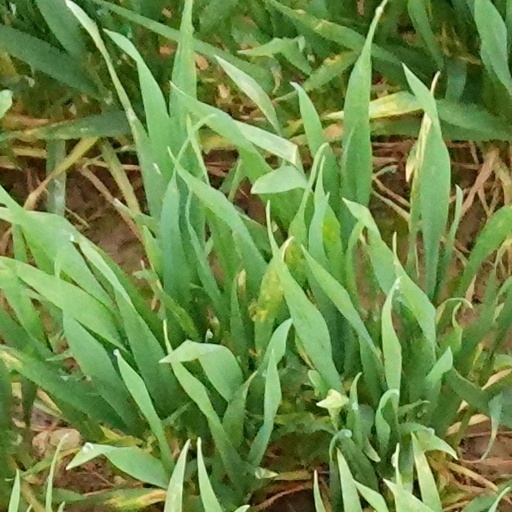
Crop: wheat